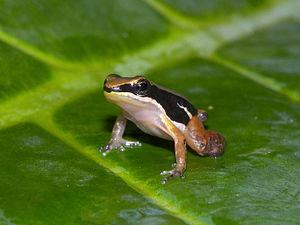
Colostethus pratti est une espèce d'amphibiens de la famille des Dendrobatidae.